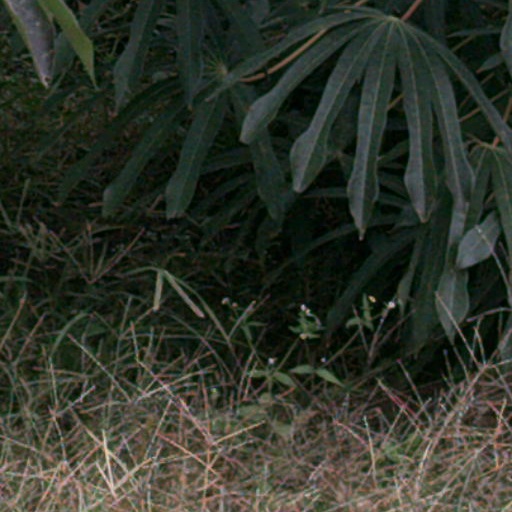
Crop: cassava